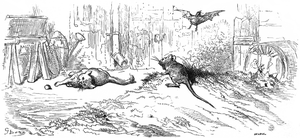
Le Cochet, le Chat et le Souriceau est la cinquième fable du livre VI de Jean de La Fontaine situé dans le premier recueil des Fables de La Fontaine, édité pour la première fois en 1668.